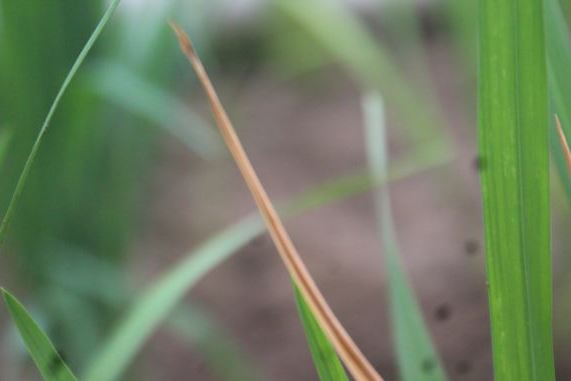
Disease: Tungro